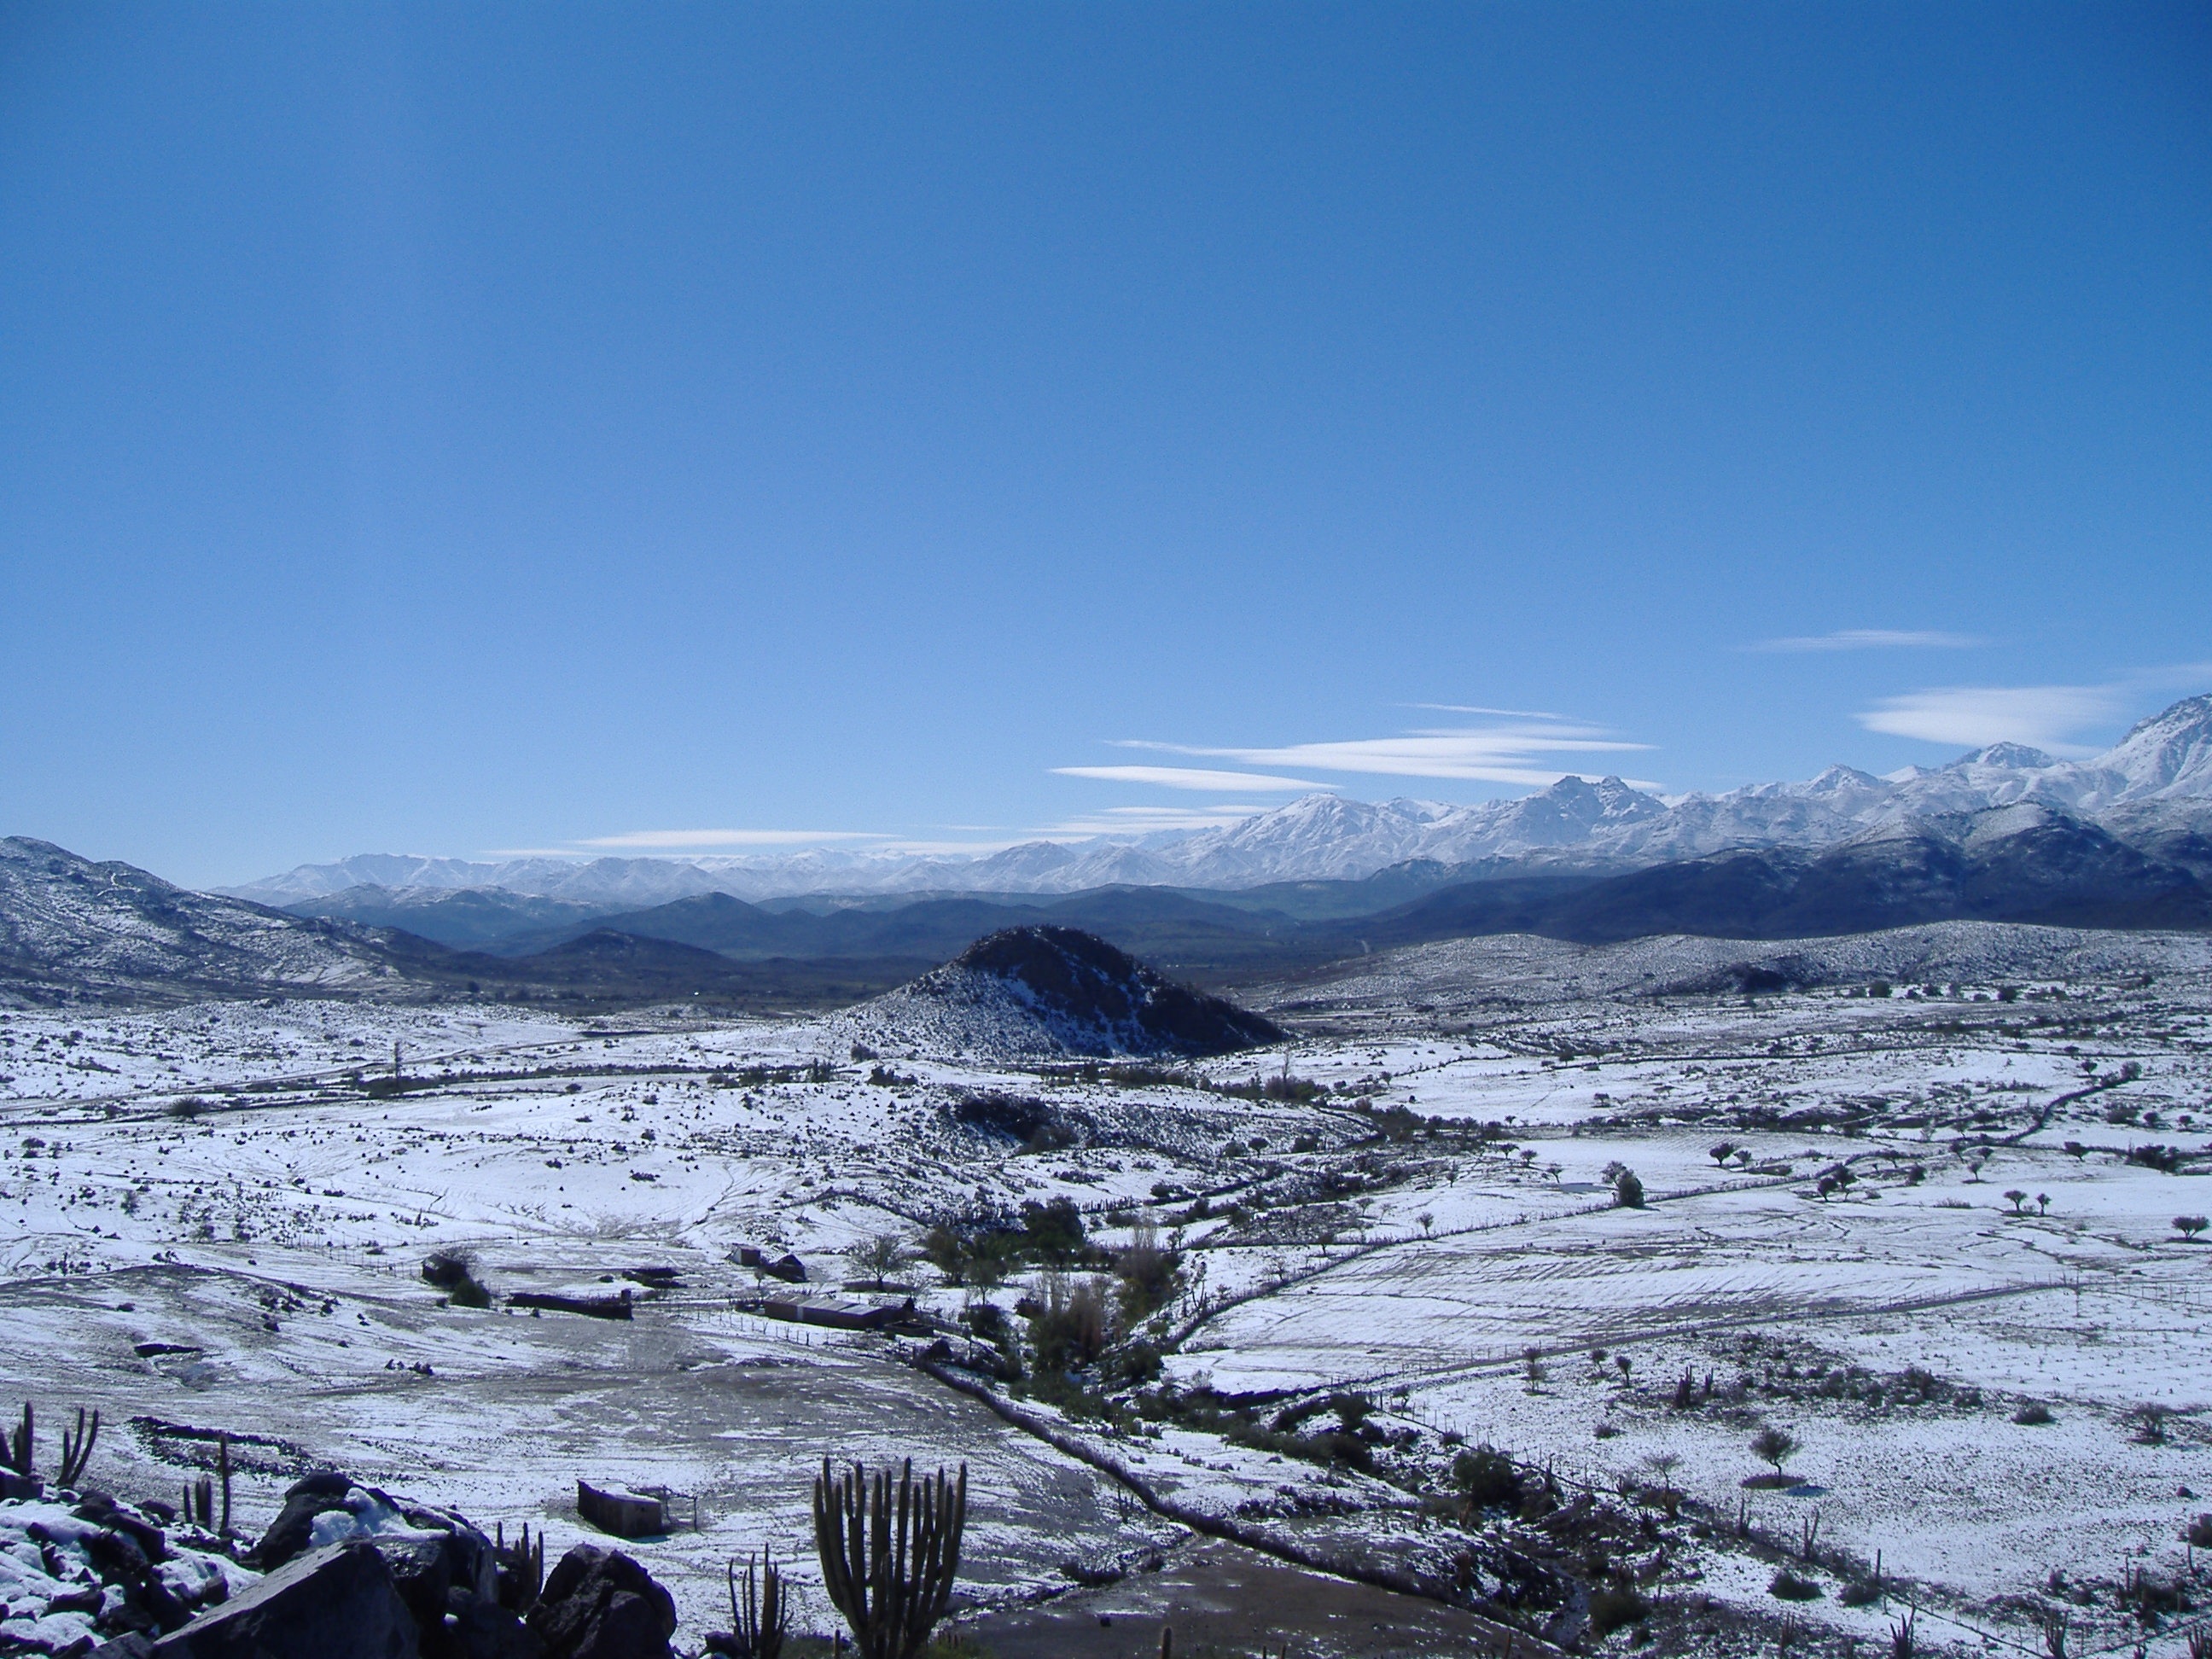
landscape, wilderness, mountain, snow, winter, valley, mountain range, ice, weather, arctic, season, ridge, summit, chile, alps, plateau, fell, andes, piste, landform, geographical feature, mountainous landforms, geological phenomenon, combarbala